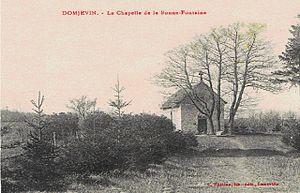
Bonne Fontaine avant la 2ème guerre mondiale
La chapelle Notre-Dame-de-la-Bonne-Fontaine, aussi appelée chapelle Notre-Dame-sous-la-Croix ou Notre-Dame-de-la-Croix est une chapelle située à Domjevin en Meurthe-et-Moselle.
Domjevin est une commune française située dans la région Grand Est dans le département de Meurthe-et-Moselle, dans l'arrondissement de Lunéville et dans le canton de Blâmont.